National Disaster Response Force

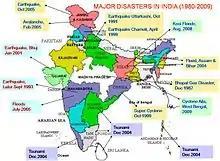
Major Disasters in India (1980–2009)

NDRF battalions are located at 12 different locations in the country based on the vulnerability profile to cut down the response time for their deployment. During the preparedness period fordisaster situations, proactive deployment of these forces is to be carried out by the NDMA in consultation with state authorities. Locations of NDRF Battalions are as follows: